Hapoel Haifa F.C.

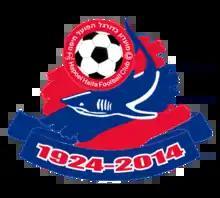
The team crest for 2014–15 season

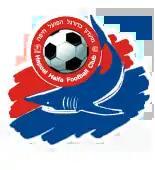
The team crest (1999–2011)

Hapoel Haifa Football Club ("Moadon HaKaduregel Hapoel Haifa") is an Israeli professional football club located in the city of Haifa. The club won one championship (1998–99) and 4 Israeli cups (1962–63, 1965–66 and 1973–74, 2017–18). The team is also known as "The Sharks". The club's home is the Sammy Ofer Stadium in Haifa, in which they have played since their departure from Kiryat Eliezer Stadium in 2014 and Kiryat Haim's Thomas D'Alesandro Stadium in 1955. The stadium, which is shared with rivals Maccabi Haifa, is the second largest in Israeli football, with a capacity of 30,942. The colours of the team's home kit are red throughout. The away colours are white shirts, and black shorts and socks.